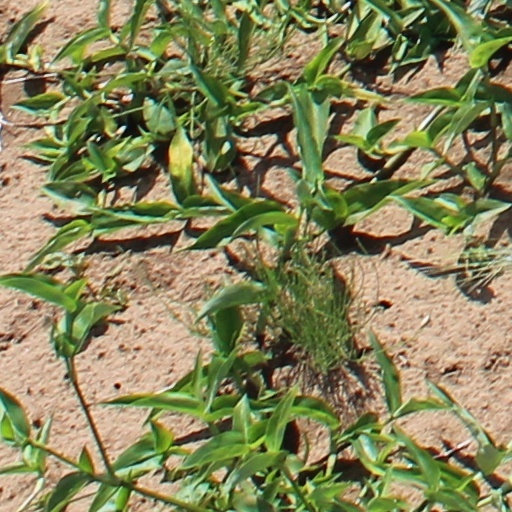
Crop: wheat